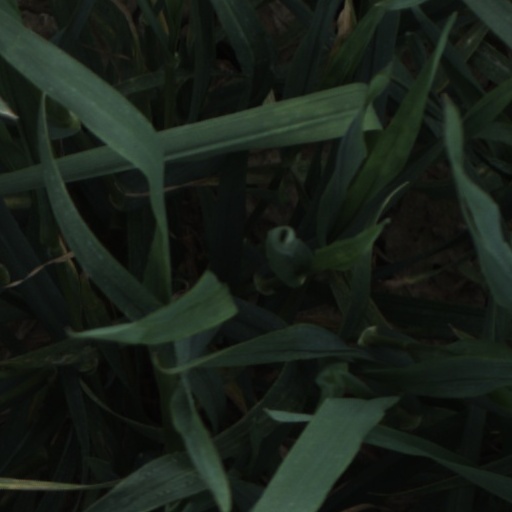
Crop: wheat